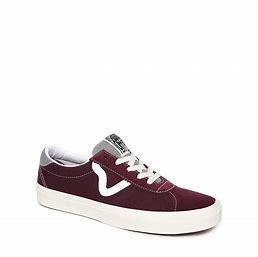
Brand: Vans
Model: Sport